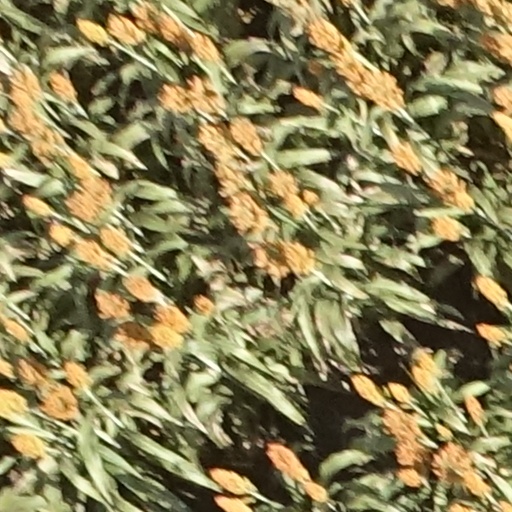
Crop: sorghum